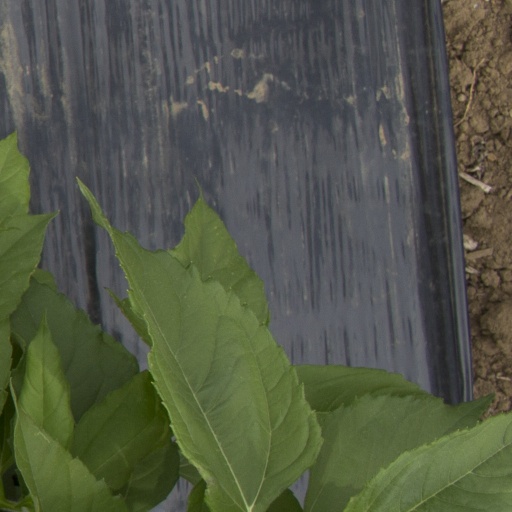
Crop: Jerusalem artichoke